J.A.C.E.

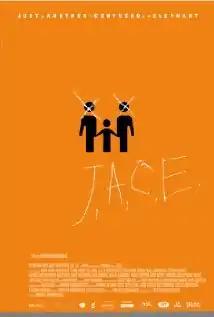
Film poster

J.A.C.E. (Just Another Confused Elephant) is a 2011 Greek drama film directed by Menelaos Karamaghiolis. It was screened in the City To City section at the 2013 Toronto International Film Festival.